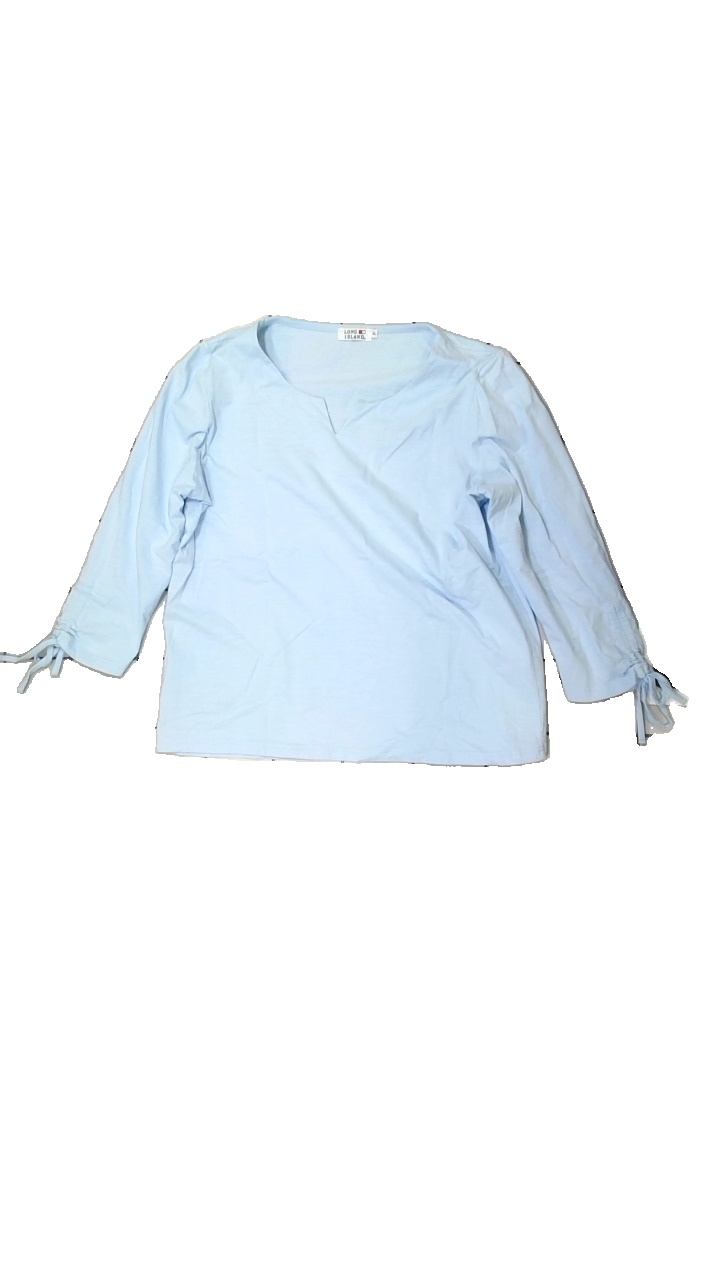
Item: Top (Ladies)
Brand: Long Island
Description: Blue longsleeve top
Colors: Blue
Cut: Regular
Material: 100% Cotton
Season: All
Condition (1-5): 5
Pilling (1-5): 5
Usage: Reuse
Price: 50-100